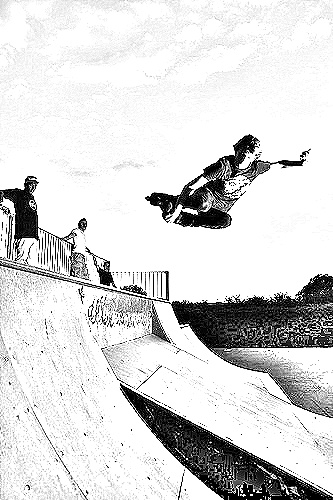
Portrait style: Sketch Portrait